Captain Novolin

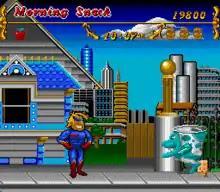
Typical gameplay of "Captain Novolin"

"Captain Novolin" is a 2D side-scroller. The plot of "Captain Novolin" has the titular hero setting out to save Pineville's diabetic Mayor Gooden from aliens and their leader Blubberman, as the mayor only has enough insulin for 48 hours.